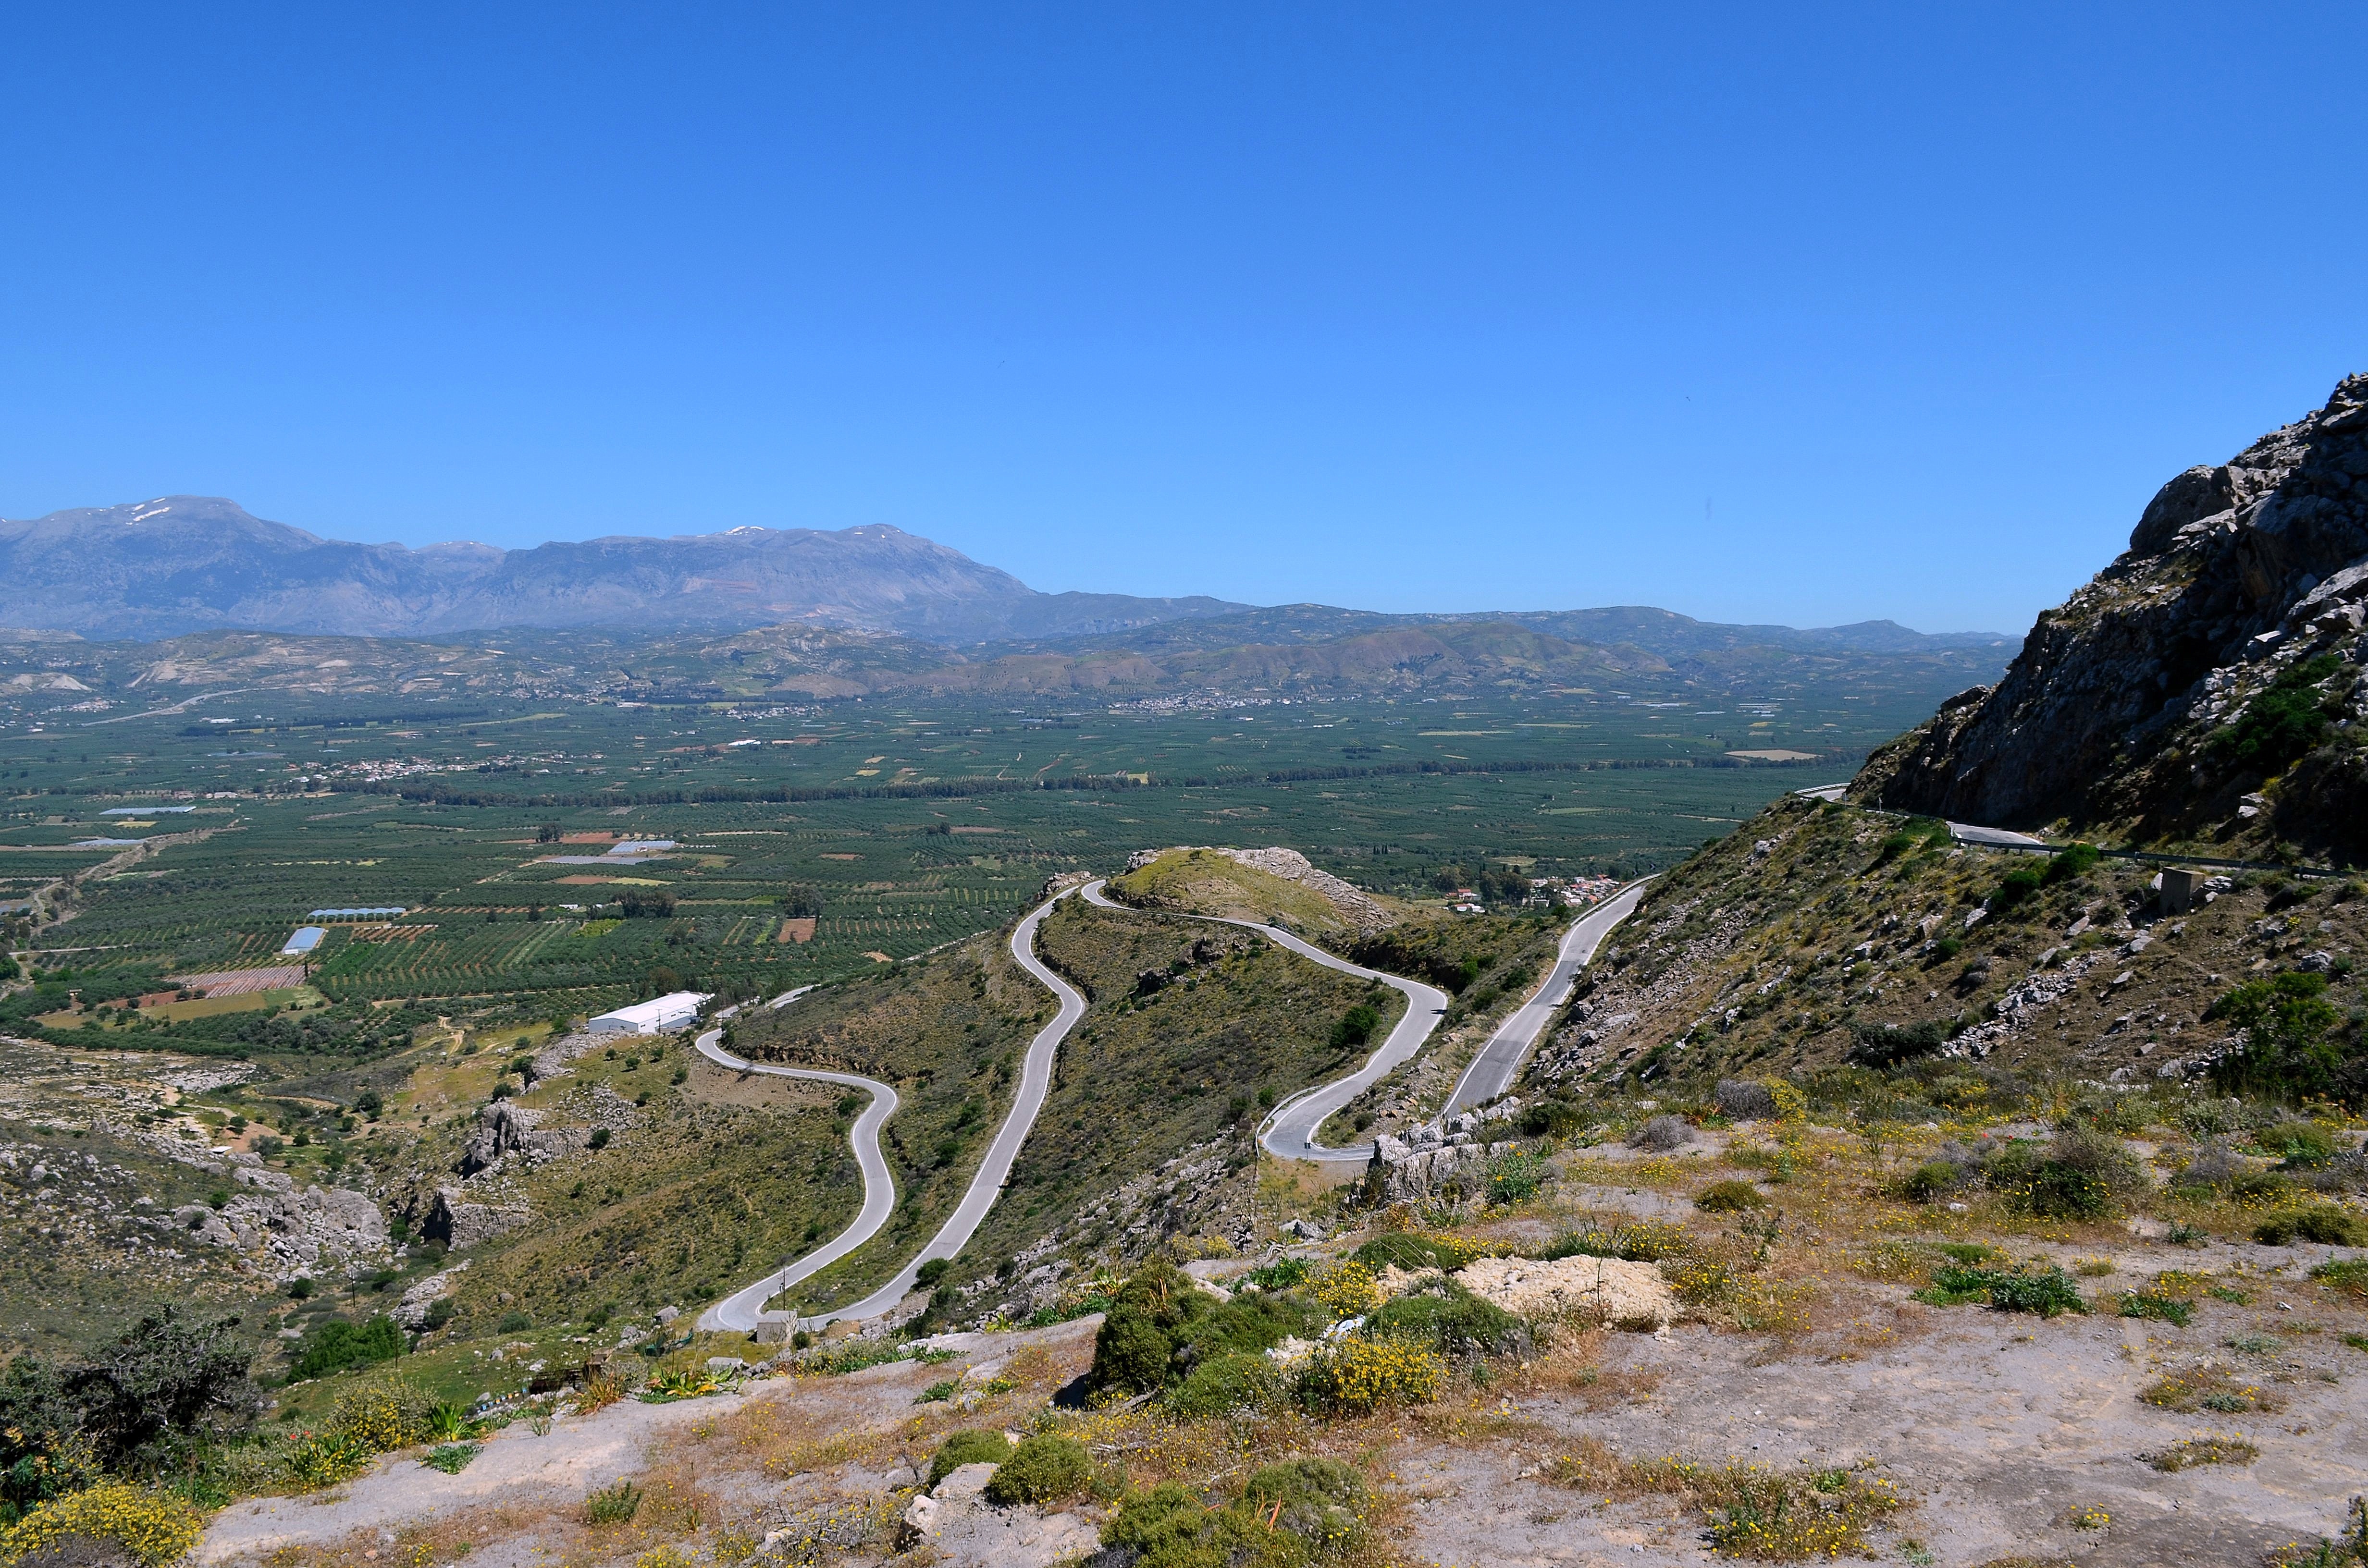
landscape, nature, rock, walking, mountain, road, hiking, trail, hill, adventure, view, valley, mountain range, panorama, curve, distance, ridge, mountain landscape, streets, geology, mountains, curves, outlook, plateau, greece, wide, fell, crete, landform, mountain pass, geographical feature, mountainous landforms